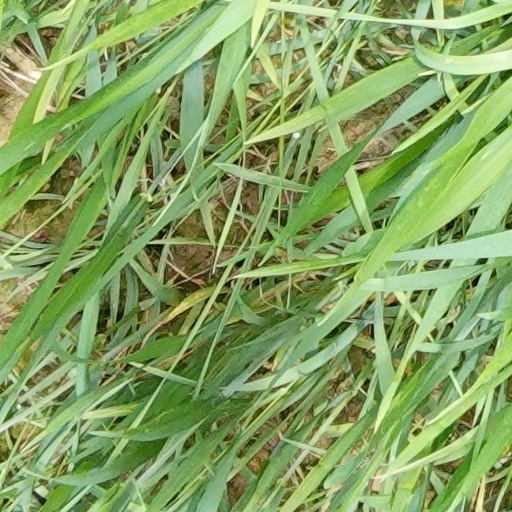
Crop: wheat